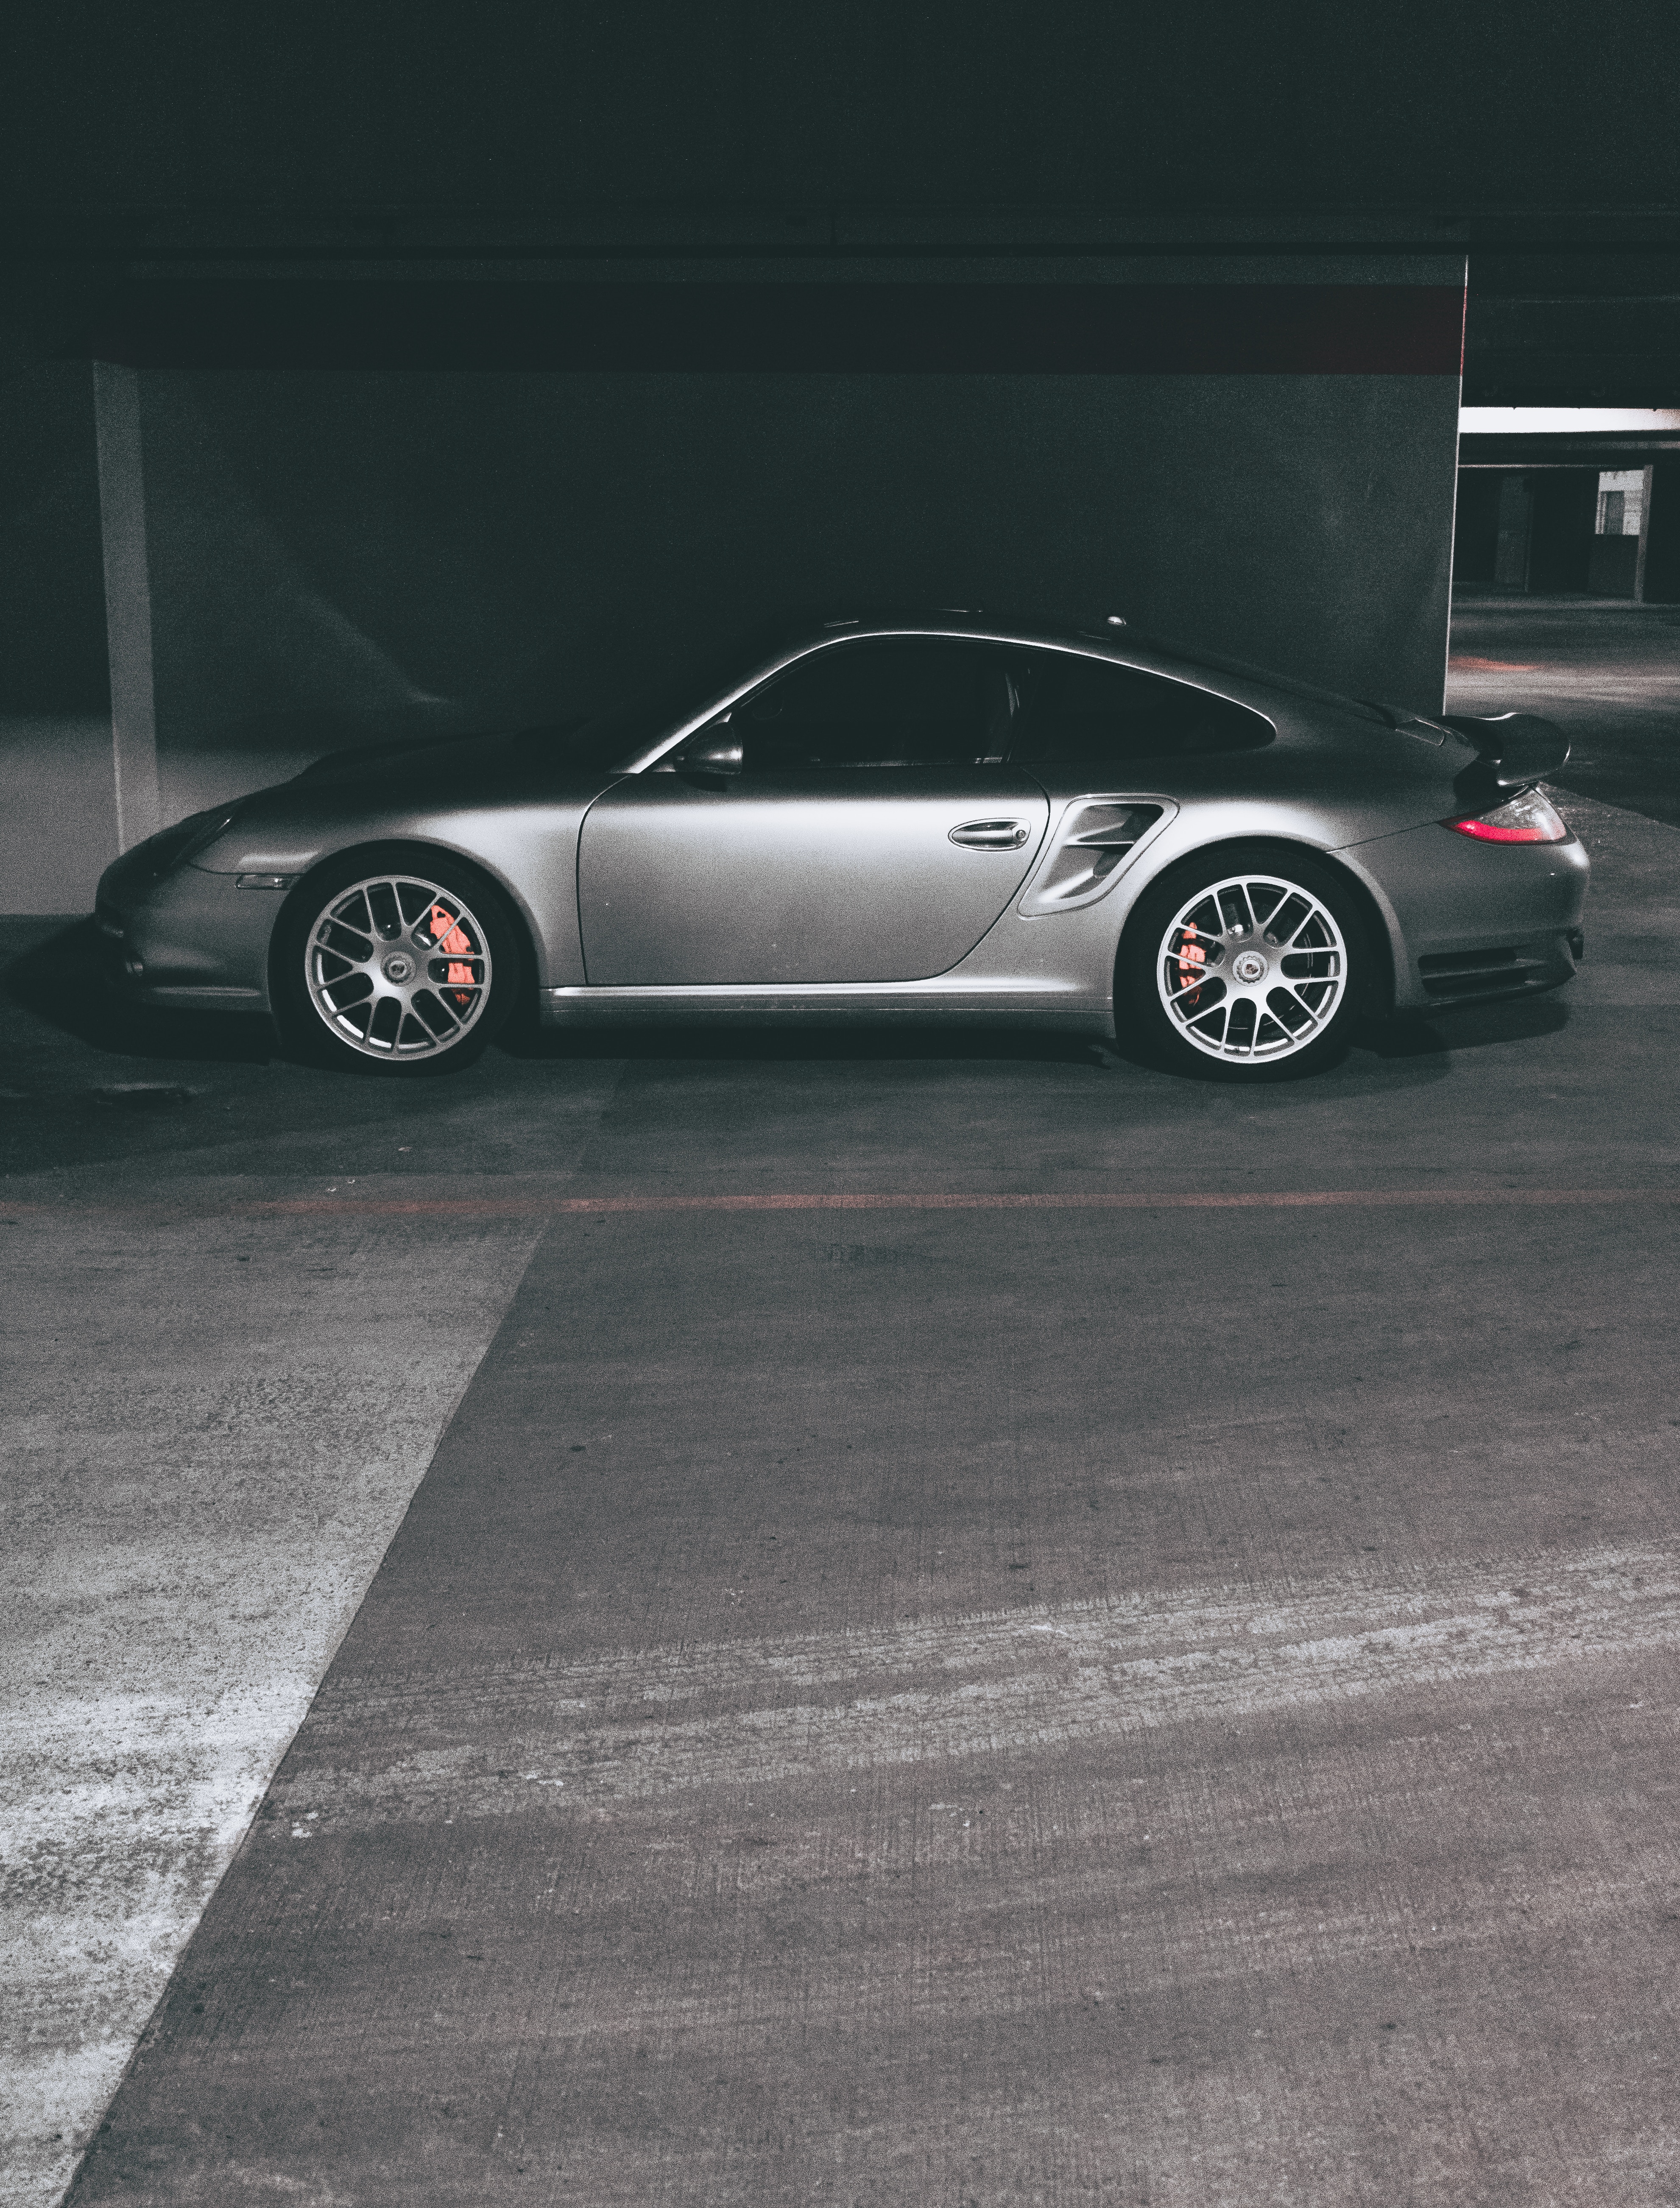
car, wheel, vehicle, garage, sports car, motor vehicle, supercar, silver, parked, convertible, porsche, land vehicle, automobile make, automotive exterior, automotive design, luxury vehicle, performance car